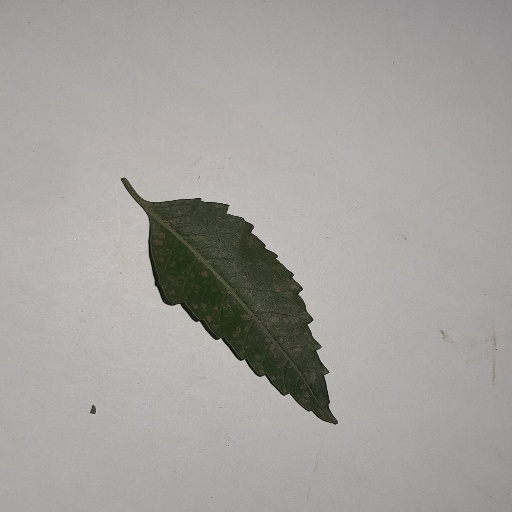
Species: Neem
Leaf condition: Powdery Mildew